Omar Ali Saifuddin II

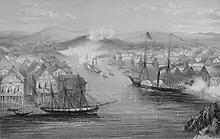

At the time of chaotic situation in Kuching, a British explorer, James Brooke, came on his schooner "Royalist" looking for trade opportunities in 1839. Brooke came to Kuching from Singapore as he had heard about Kuching's economic potentials. Also, at this time, Brooke met Pengiran Muda Hashim, who was the uncle of Omar Ali Saifuddin, and the two became close friends. Pengiran Muda Hashim asked for Brooke's assistance to help him to suppress the disturbances in Kuching, in return, Pengiran Muda Hashim ensured the appointment of Brooke as the new Governor, after the Governor Raja Pengiran Indera Mahkota had been deposed.